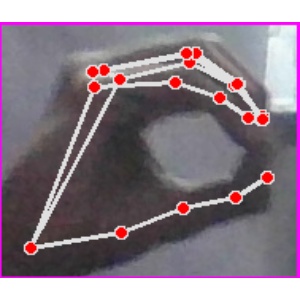
अक्षर: ठ